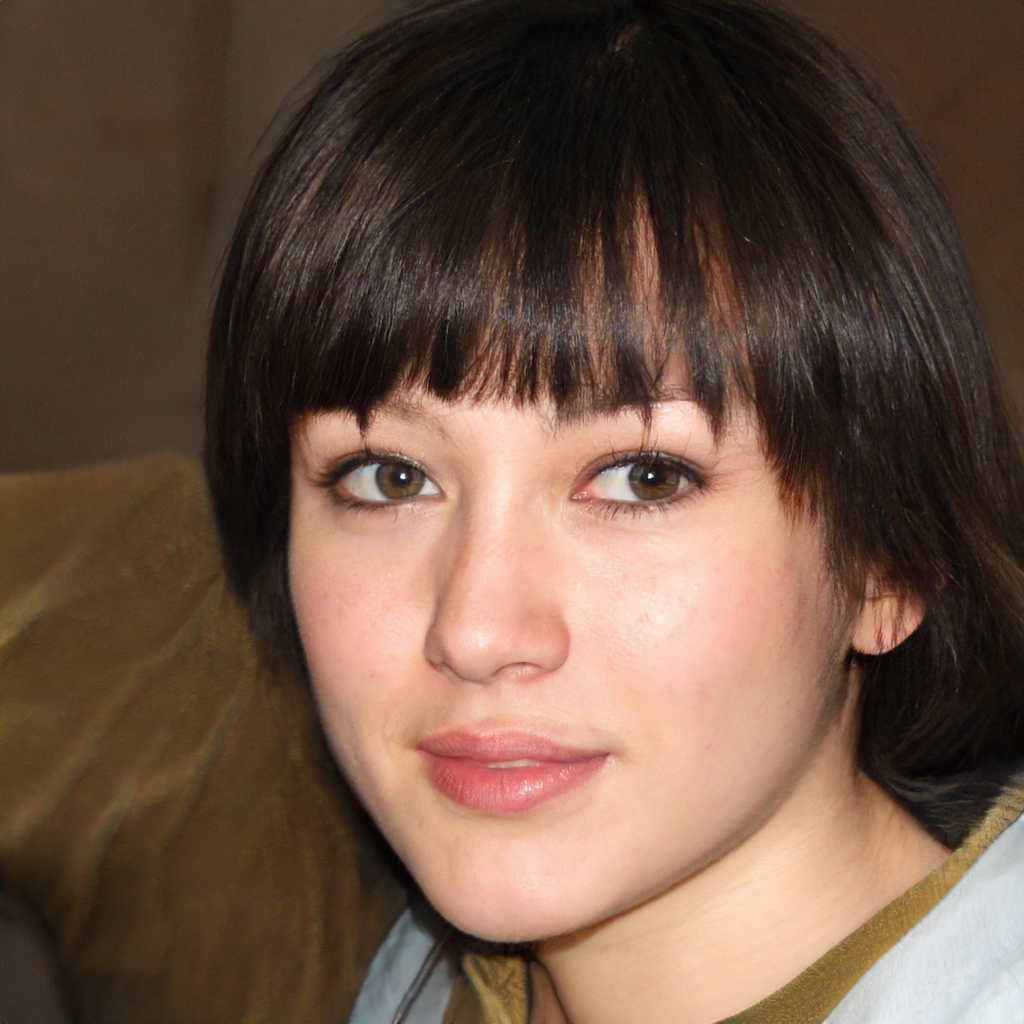
Label: Colored